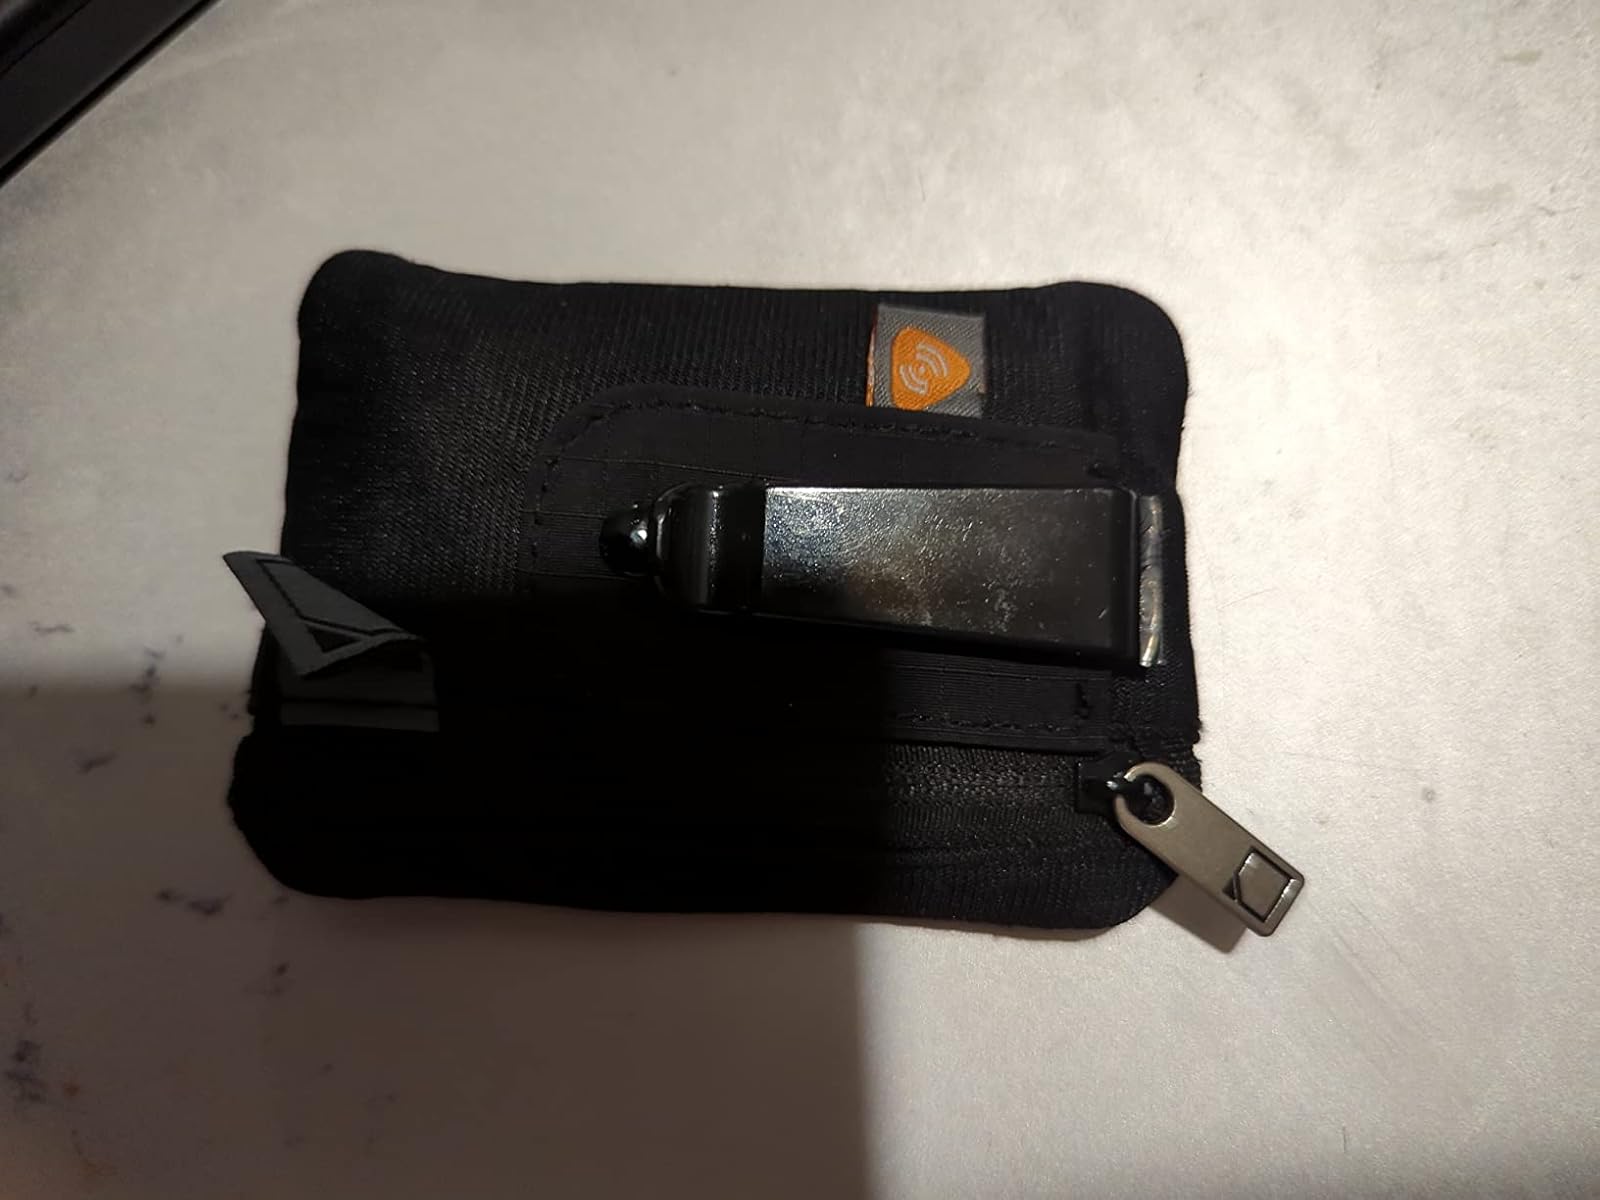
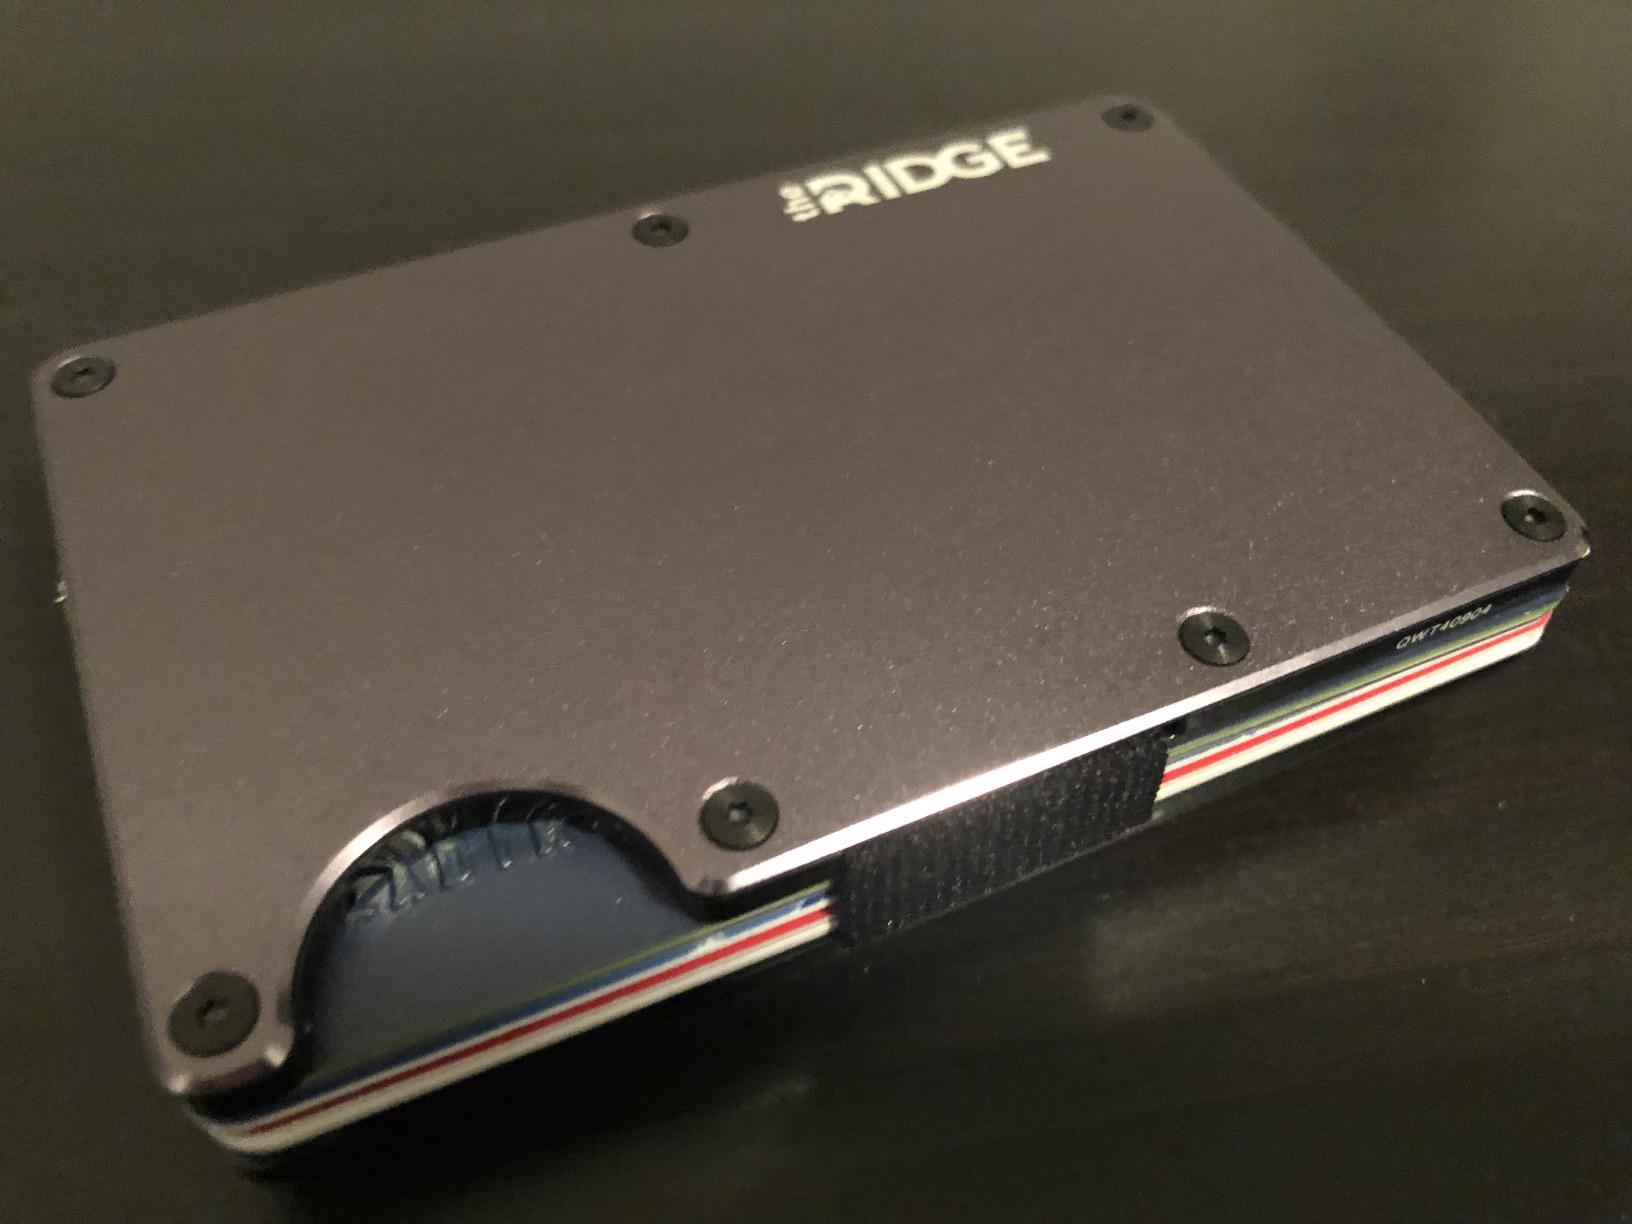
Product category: accessories_wallet
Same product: no